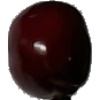
Label: Cherry 1